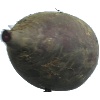
Label: beetroot